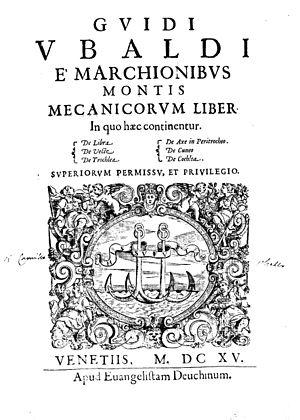
Guidobaldo Del Monte, ou Guidobaldi, ou encore Guido d'Ubalde, marquis del Monte, est un mathématicien, philosophe et astronome italien du XVIᵉ siècle. Ses travaux de statique annoncent la notion de travail mécanique. Il développa de nouvelles méthodes de calcul du centre de gravité pour des surfaces et des volumes variés.